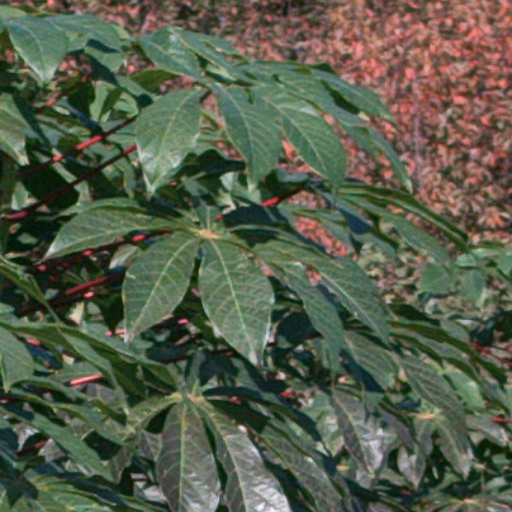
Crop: cassava